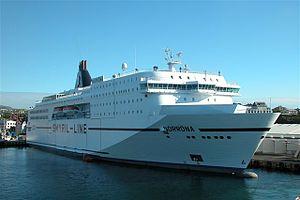
La Flender Werke AG était une entreprise de construction navale allemand située à Lübeck.